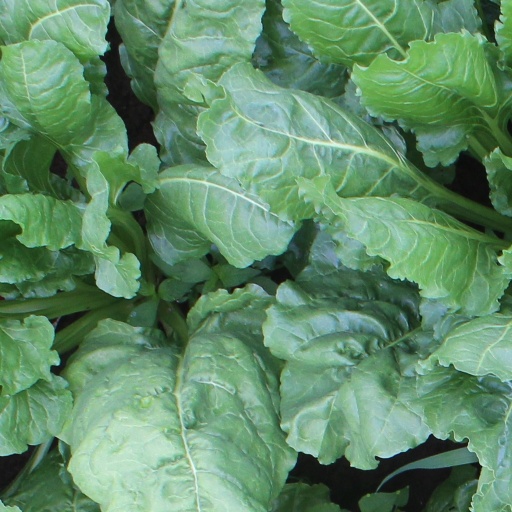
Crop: sugar beet